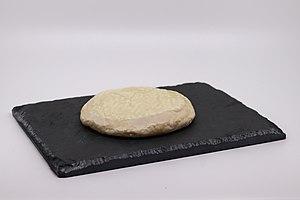
Second atelier Wikifromage. L'atelier a eu lieu à l'édifice de BAnQ Vieux-Montréal.
La cuisine québécoise présente les caractéristiques d'une cuisine nationale riche et diversifiée, forte de nombreuses spécialités régionales et d'un terroir immense parsemé de lacs et de rivières et bordé par le fleuve Saint-Laurent qui débouche sur un estuaire.
Le Paillasson de l'Isle d'Orléans est un fromage québécois à pâte demi-ferme sans croûte que l'on sèche 4 à 5 jours. Il est fabriqué, de façon artisanale, à l'Île d'Orléans à partir de lait de vache pasteurisé. Il est réputé pour être le plus ancien fromage de l'Amérique du Nord. Il tient son nom du petit tapis tissé sur lequel on le déposait pour le faire sécher.